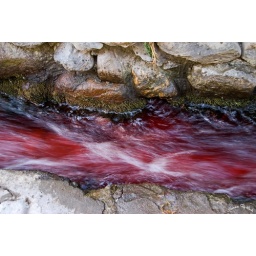
Seconds later, we saw the water which runs by the street turn bright red.